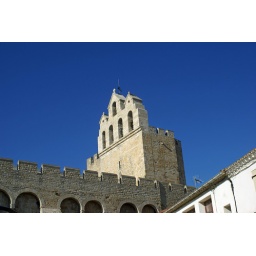
Old stone church with very thick walls, built as protection against invaders. Note the cell phone tower at the very top.